Maxime Bouet

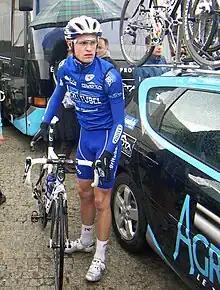
Bouet at the 2009 , during his last season with the French team .

In 2009, his last season for , Bouet also started off in the , this time claiming the 7th spot, one minute and seven seconds behind winner Rémi Pauriol. That same month he finished 19th in the Tour du Haut Var and also won his first race of the season, the first stage of the Les 3 Jours de Vaucluse, including the leading jersey. In the end, he finished in the second spot behind teammate David Lelay. Bouet competed in his first Paris–Nice race afterwards, finishing in 64th position overall. At the Volta ao Alentejo Bouet won another stage race opener and wore the leader's jersey for two days until Héctor Guerra won the individual time trial in stage 3. However, with a third place in the 5th and last stage of the race he reclaimed the lead and took the overall win, one second ahead of Guerra. After finishing third in the general classification of the Rhône-Alpes Isère Tour Bouet focused on some of the classic races. He reached the finish of La Flèche Wallonne in 138th position, but did not finish Liège–Bastogne–Liège.